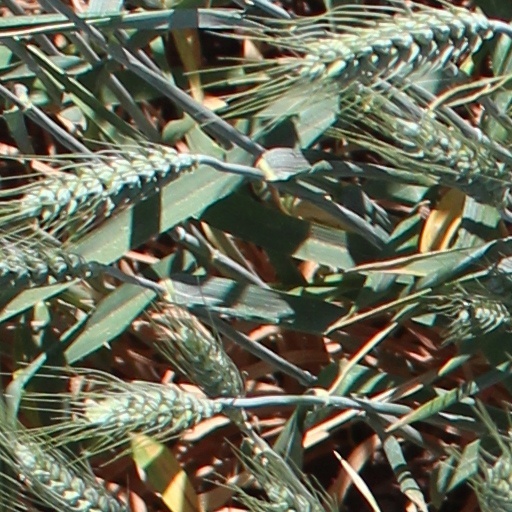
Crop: wheat